Archer Avenue lines

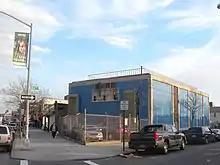

What is now the Archer Avenue subway was originally conceived as an extension of the IND Queens Boulevard Line under the IND Second System in the 1920s and 1930s. The original plans had a line diverging south of Van Wyck Boulevard station (now called Briarwood), running down what is now the Van Wyck Expressway to Rockaway Boulevard near modern John F. Kennedy International Airport. A bellmouth with two additional trackways was built to the east of the station to facilitate this extension, which was never constructed due to lack of funding.